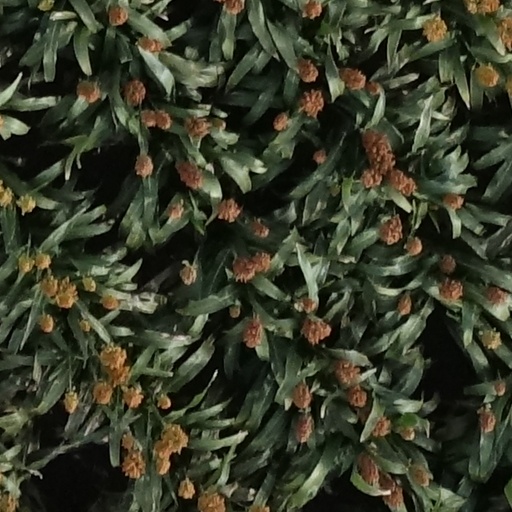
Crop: sorghum